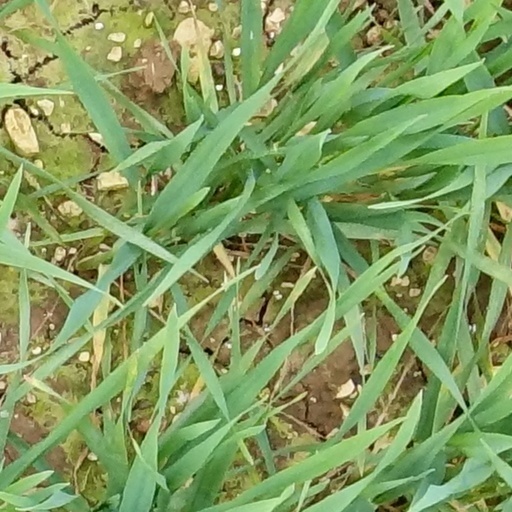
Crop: wheat